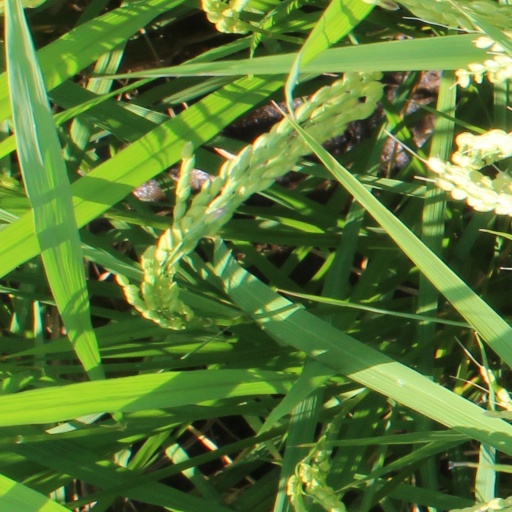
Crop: rice